Arno's Court Triumphal Arch

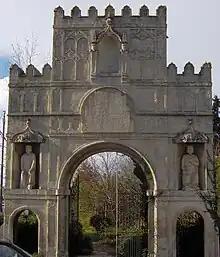
Front of the arch

The niches on each side of the arch once contained carvings from the demolished City Gates. The rear elevation is much simpler than the front, and includes a carving of the City's coat of arms.